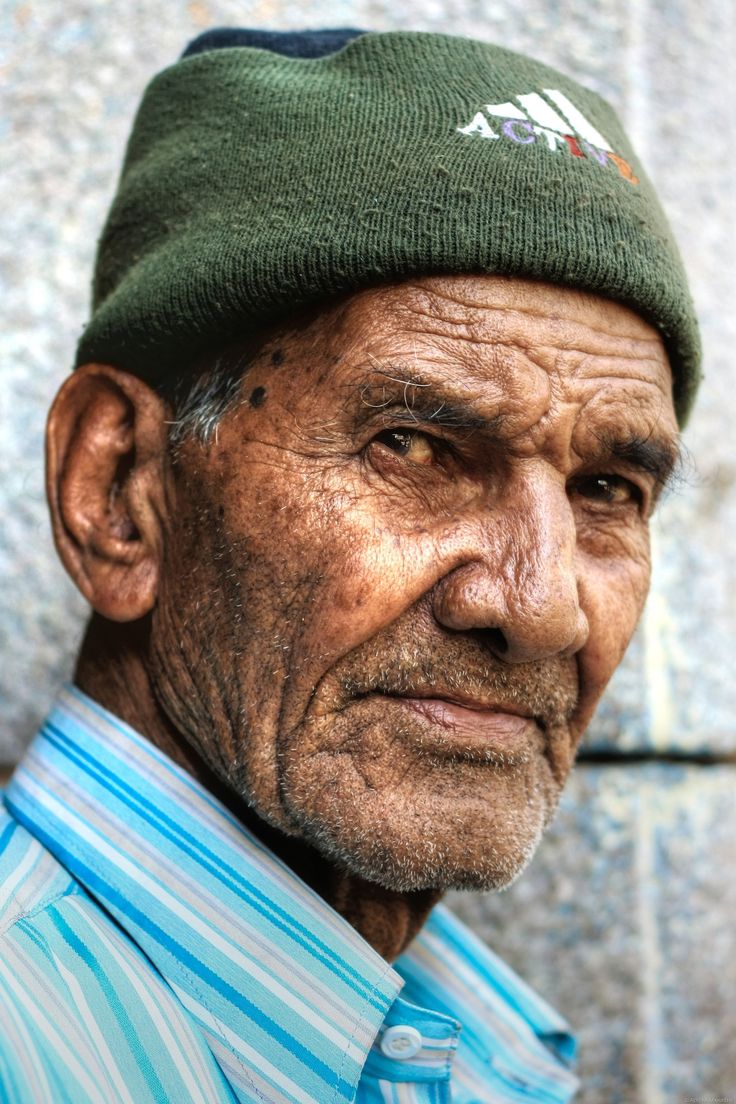
Label: Colored